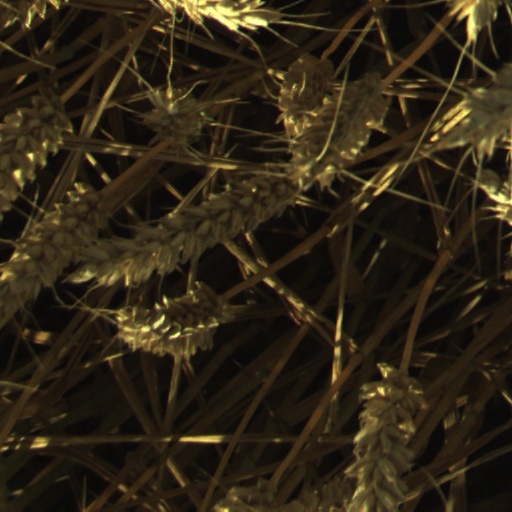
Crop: wheat